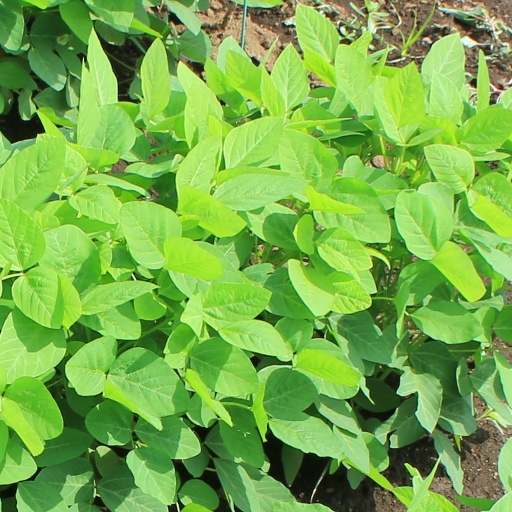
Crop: soybean